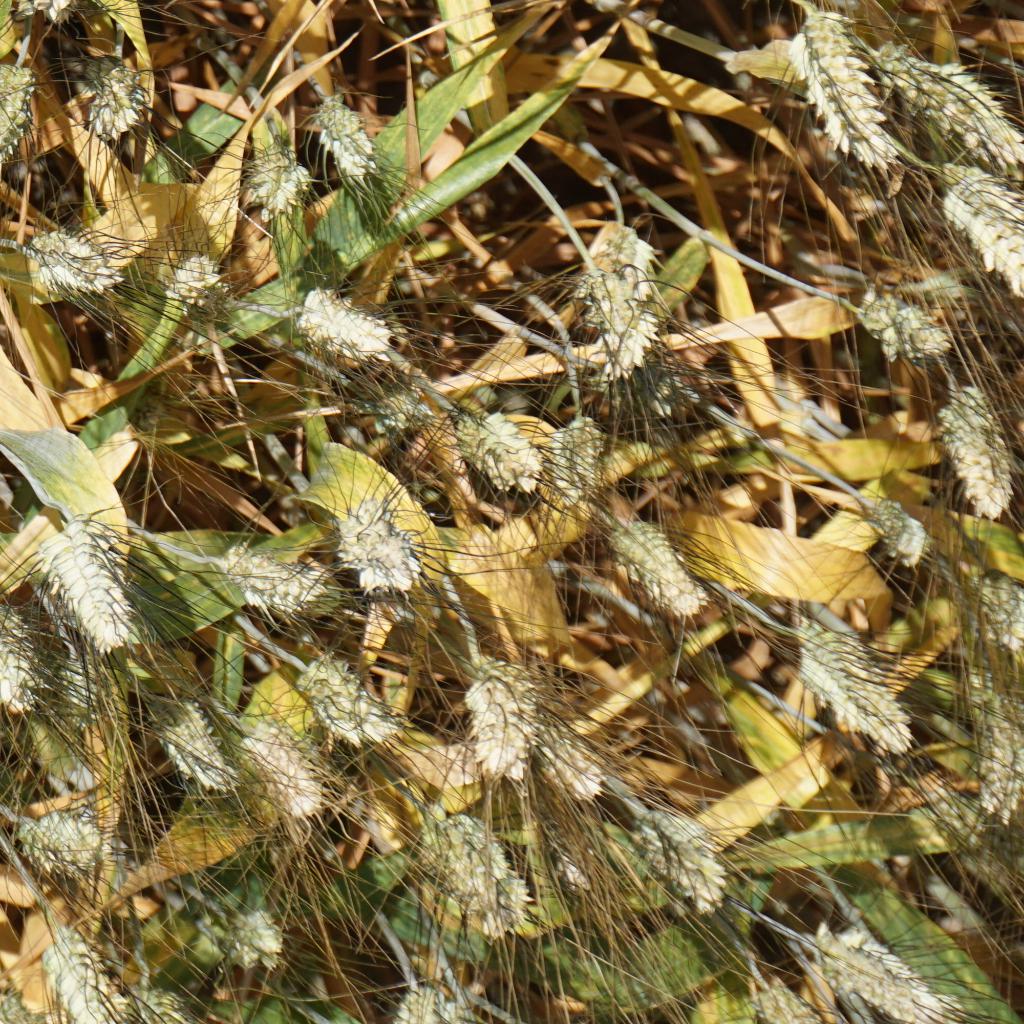
Country: France
Location: Gréoux
Wheat development stage: Filling - Ripening